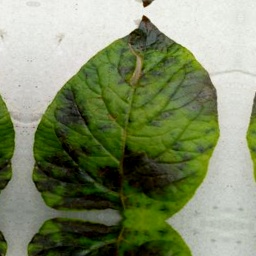
Etiqueta: Late Blight